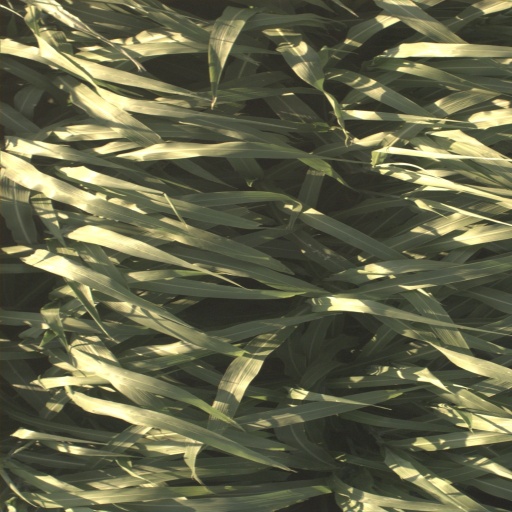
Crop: sorghum